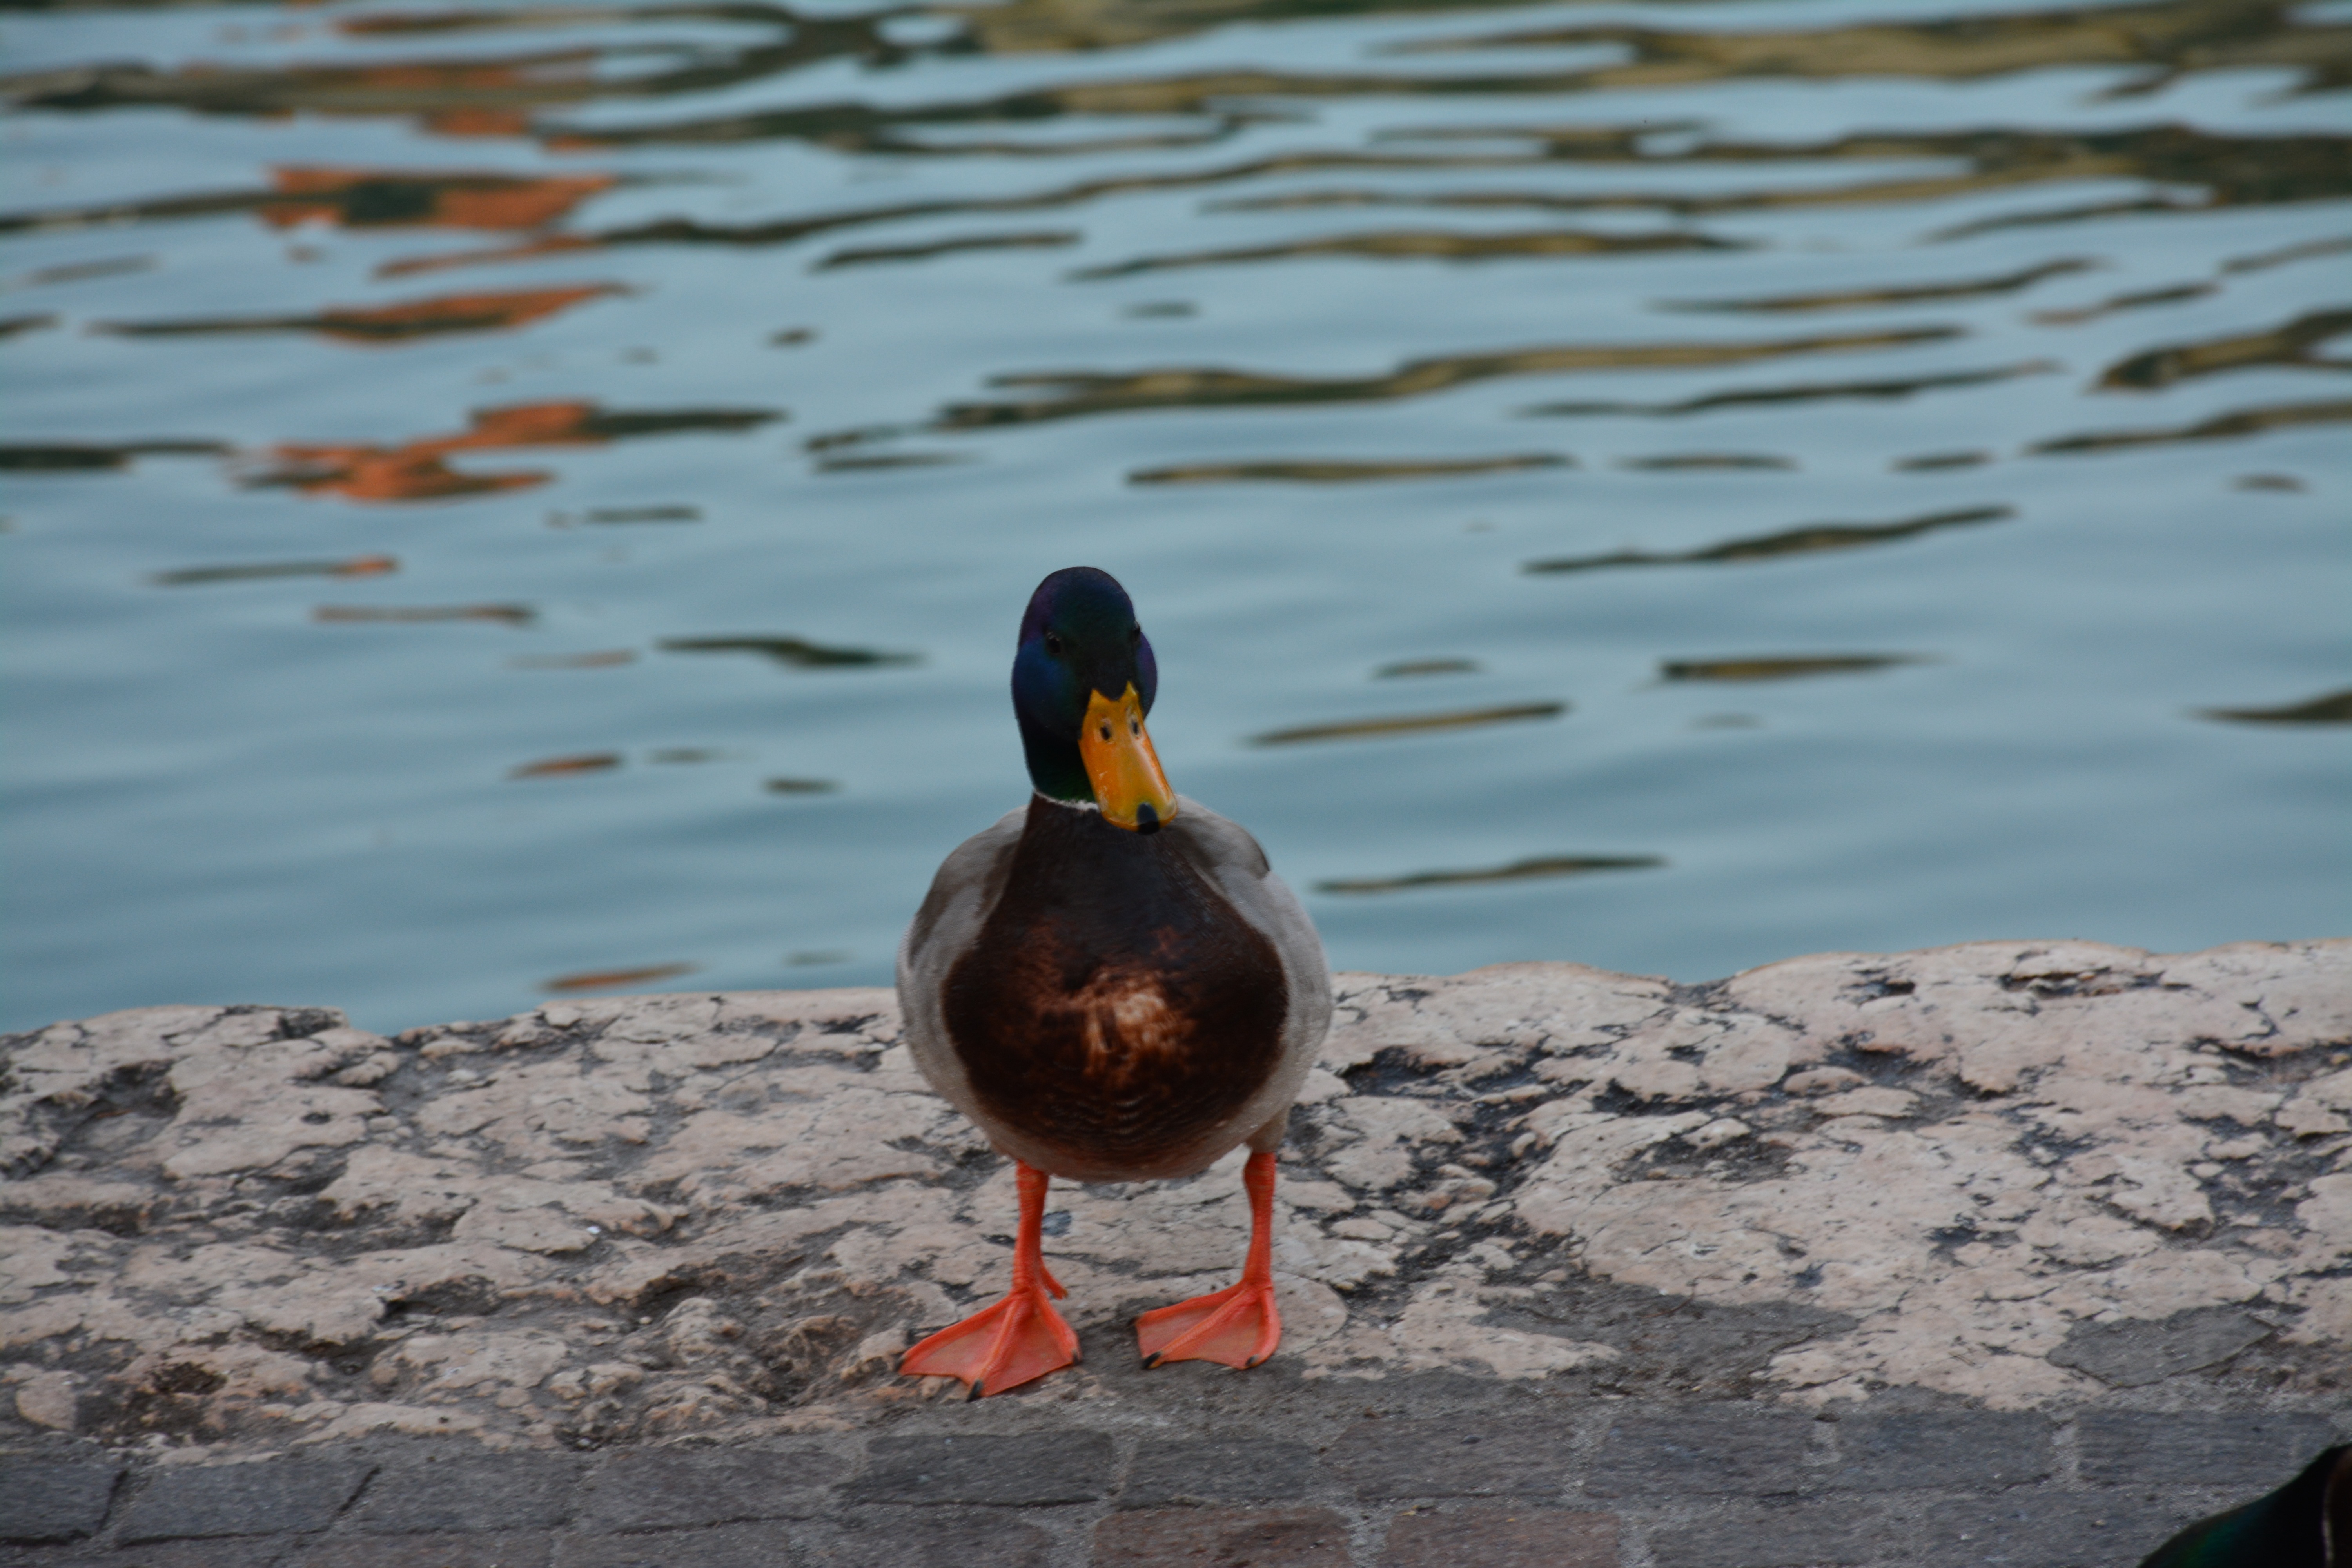
water, bird, wave, lake, wildlife, beak, fauna, birds, duck, goose, waterfowl, water bird, mallard, germano, ducks geese and swans, seaduck